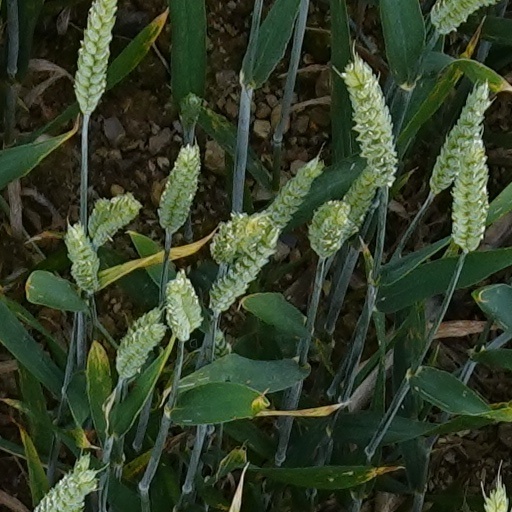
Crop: wheat